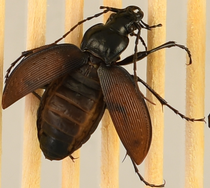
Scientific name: Carabus goryi
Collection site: Mountain Lake Biological Station NEON (MLBS), plot MLBS_009